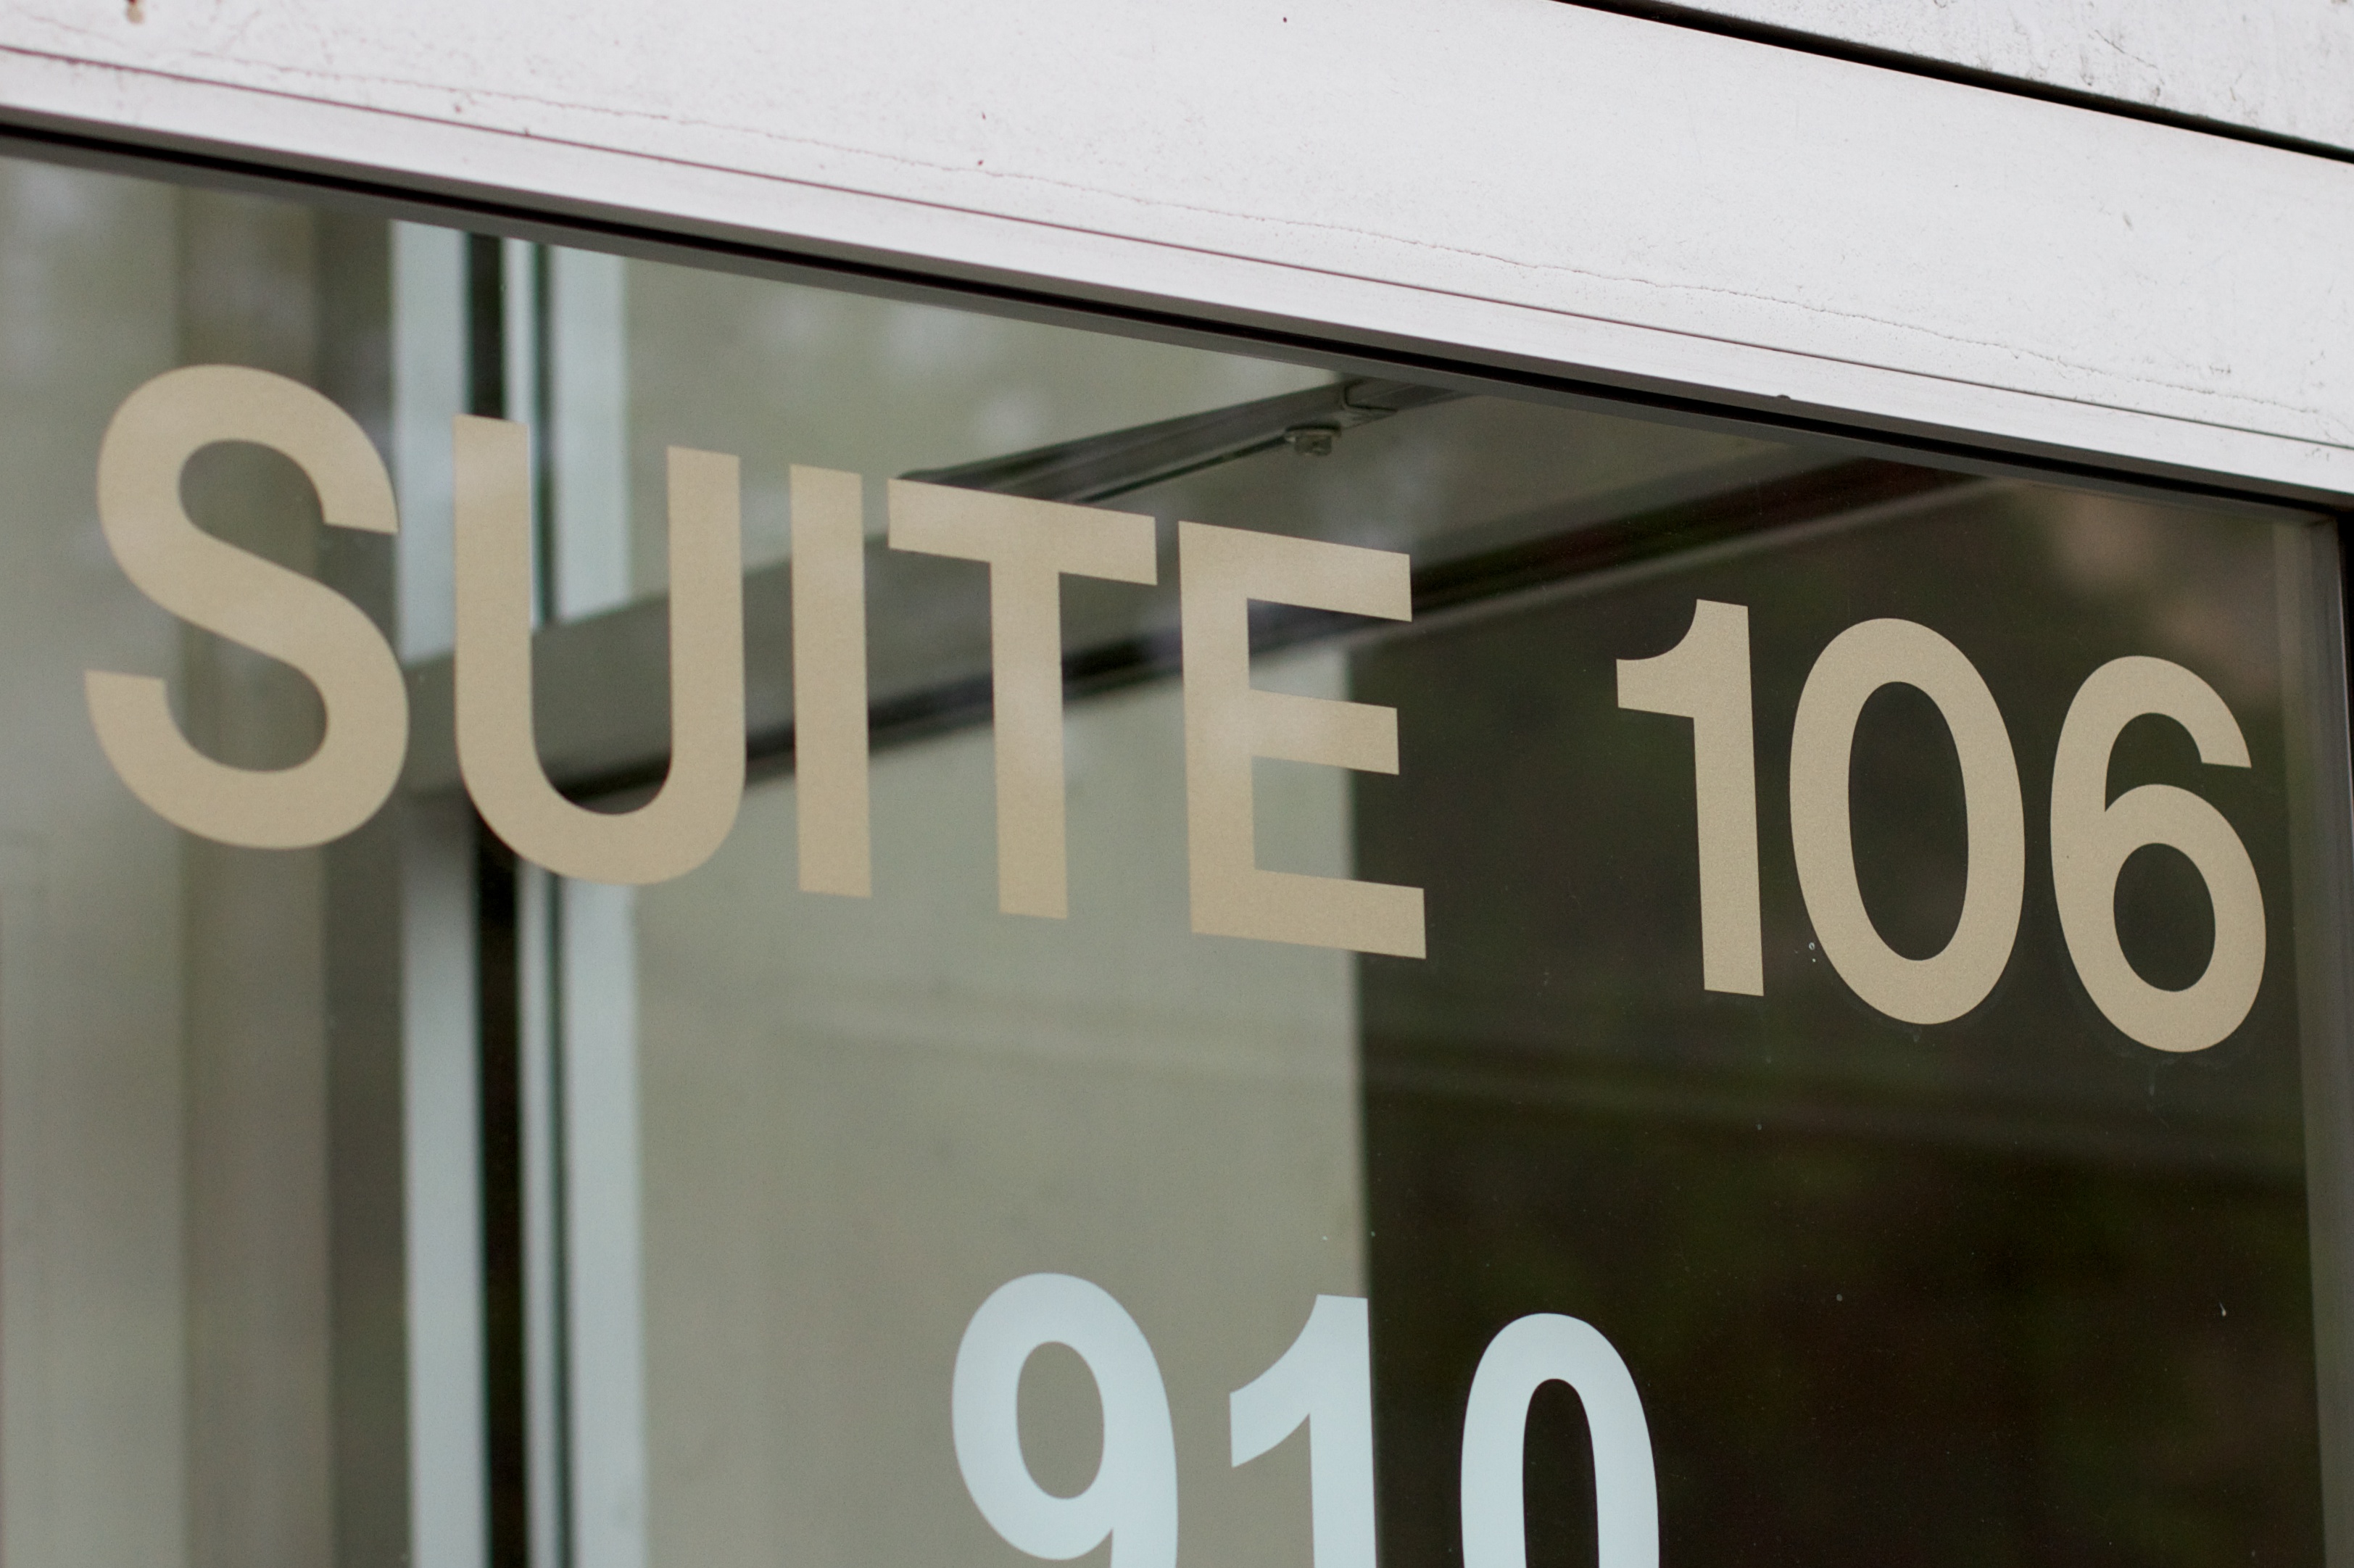
sign, signage, interior design, design, ds106, 106, raildog, window covering